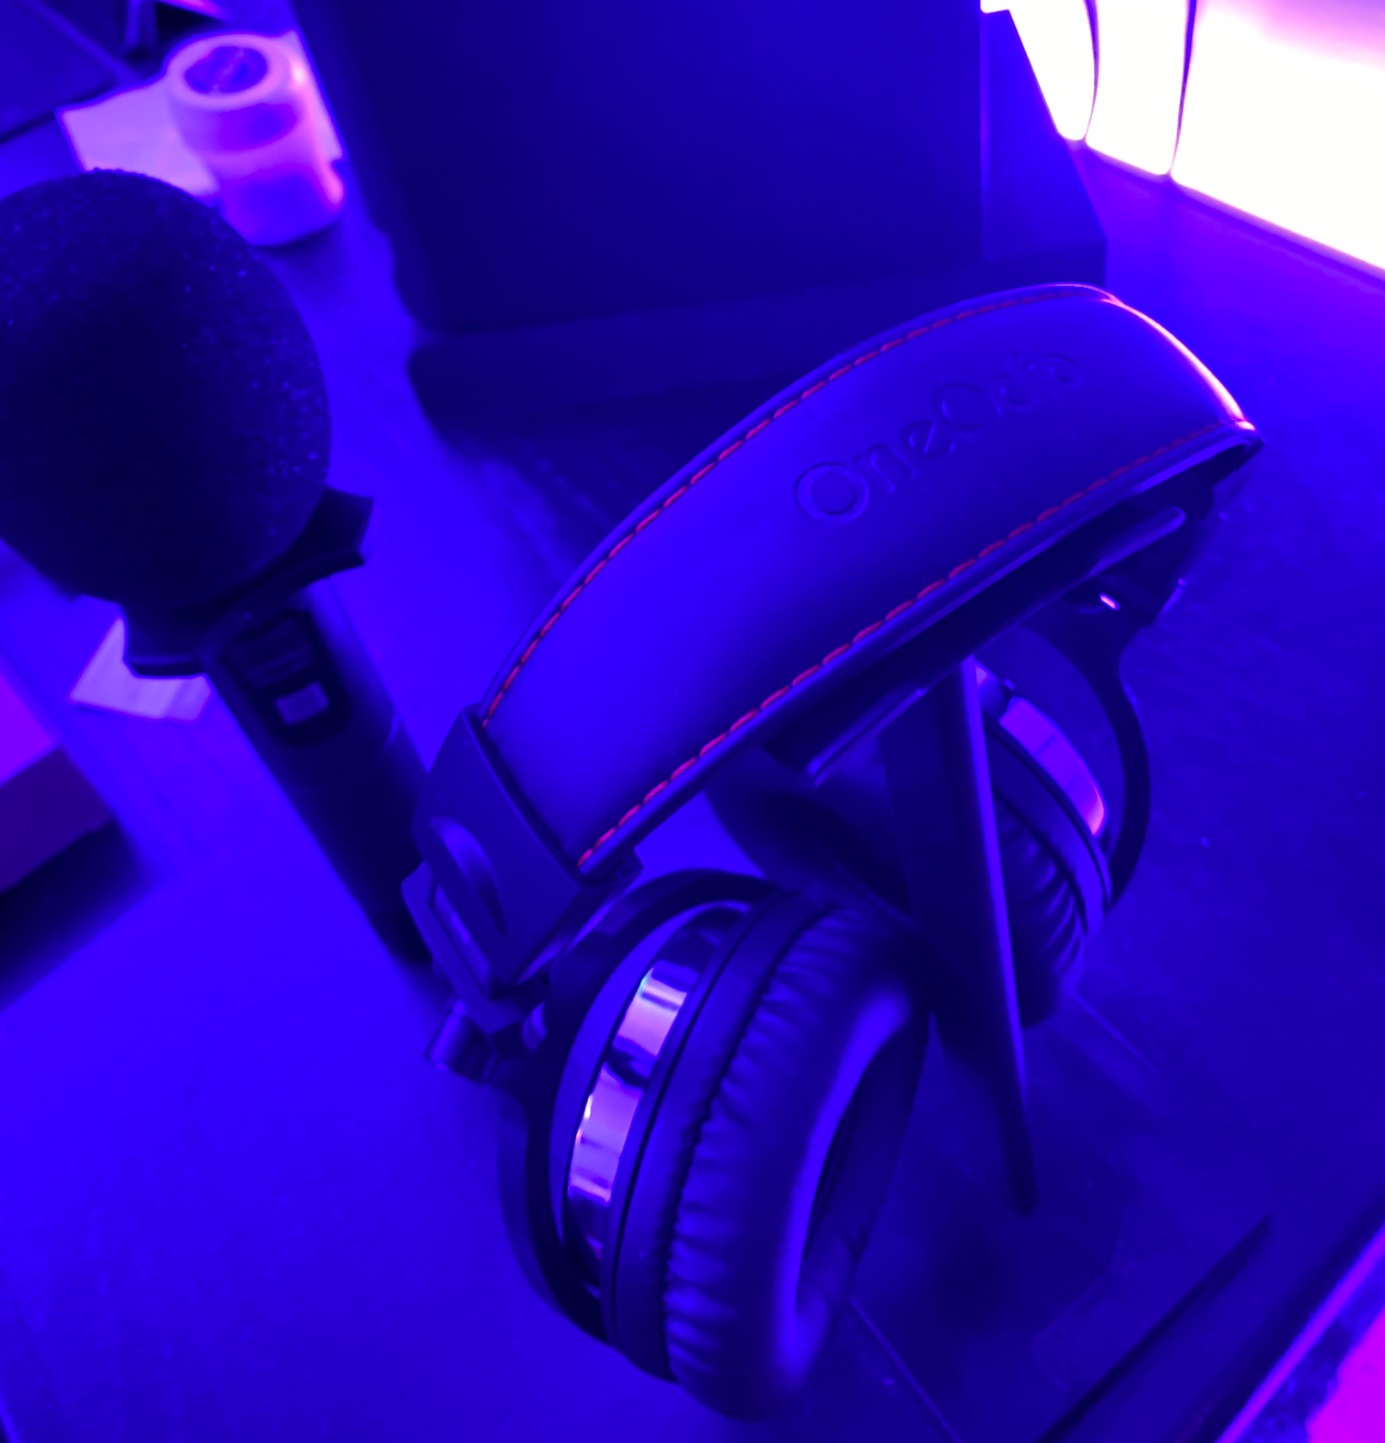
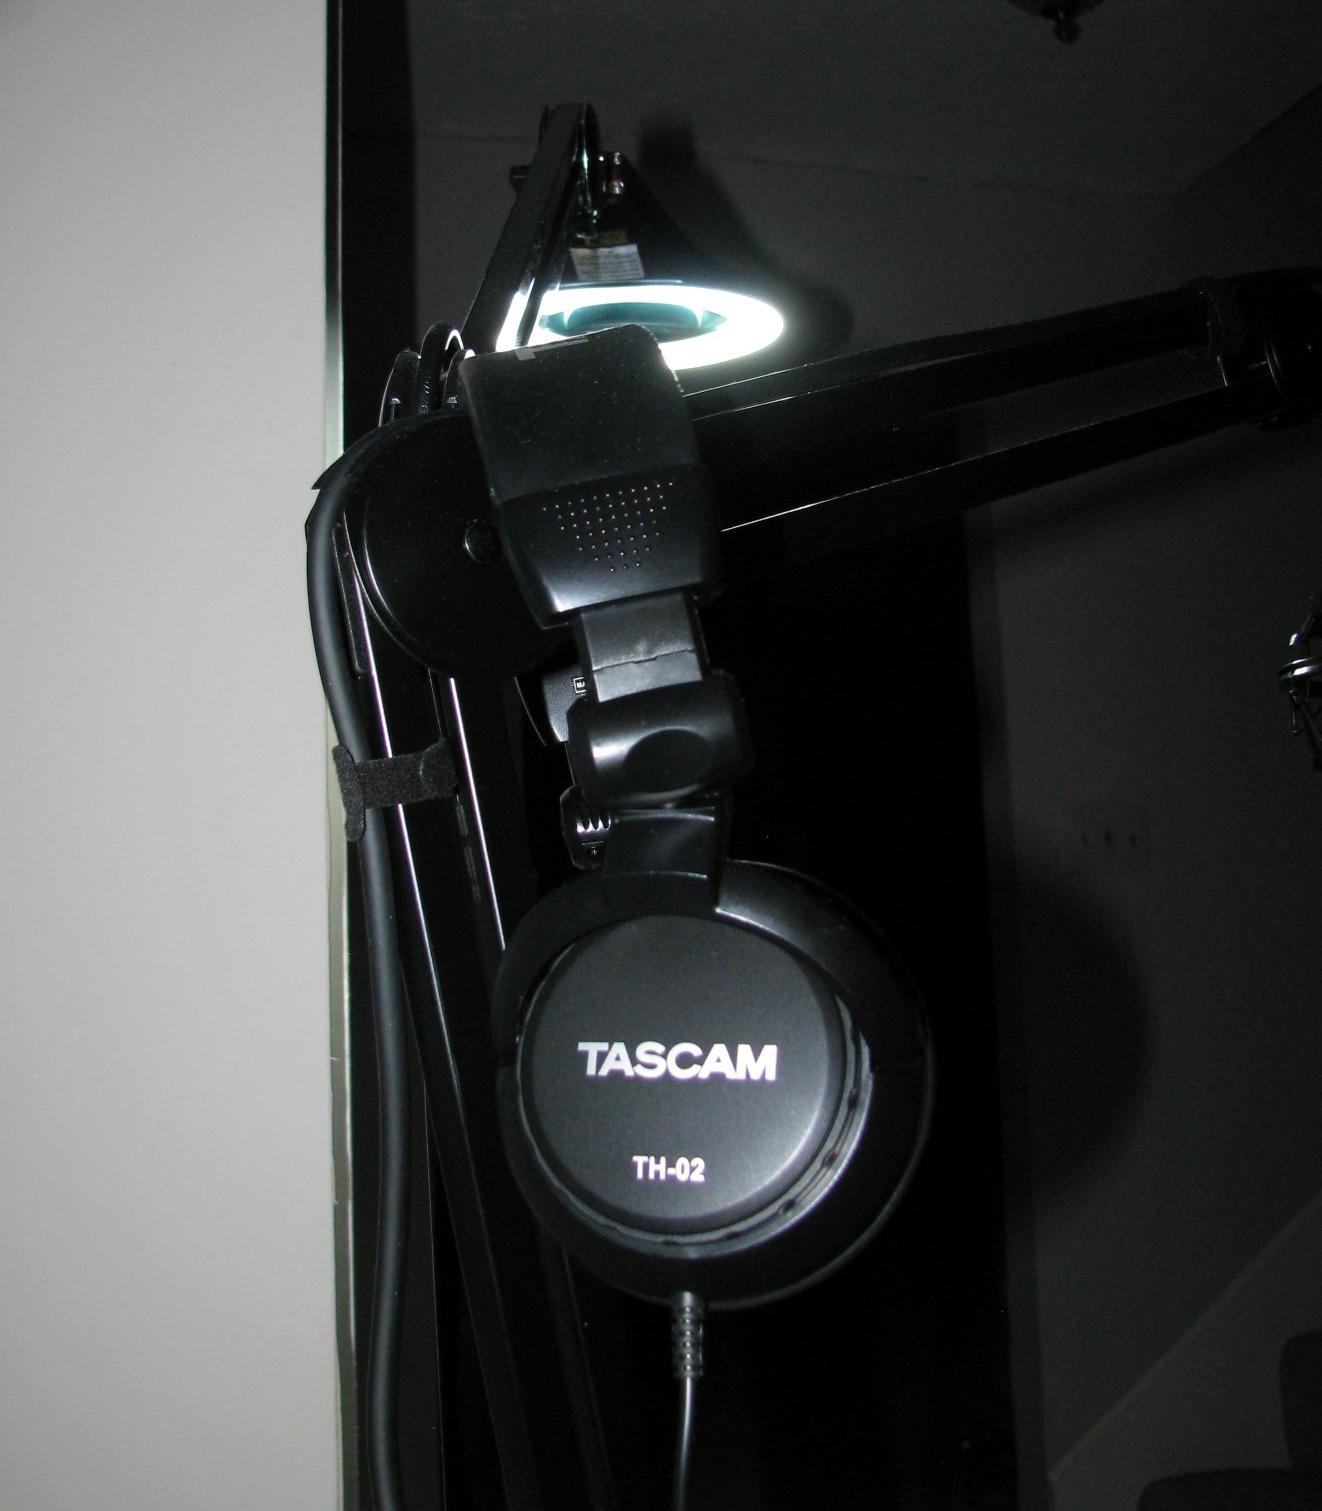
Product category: headphones
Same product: no